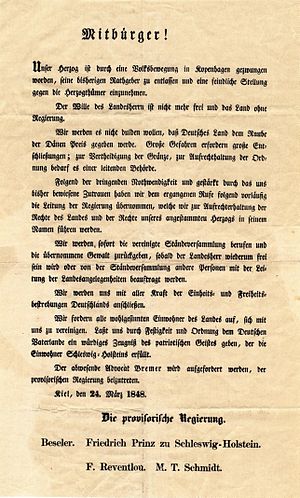
Den provisoriske regering (Slesvig-Holsten)
Opråb fra 24. marts 1848, hvori det hedder: Vi vil ikke tåle, at tysk land bliver prisgivet danskernes rov.
Den provisoriske regering blev oprettet som led i den tyske opstand mod Danmark den 24. marts 1848 i Kiel.